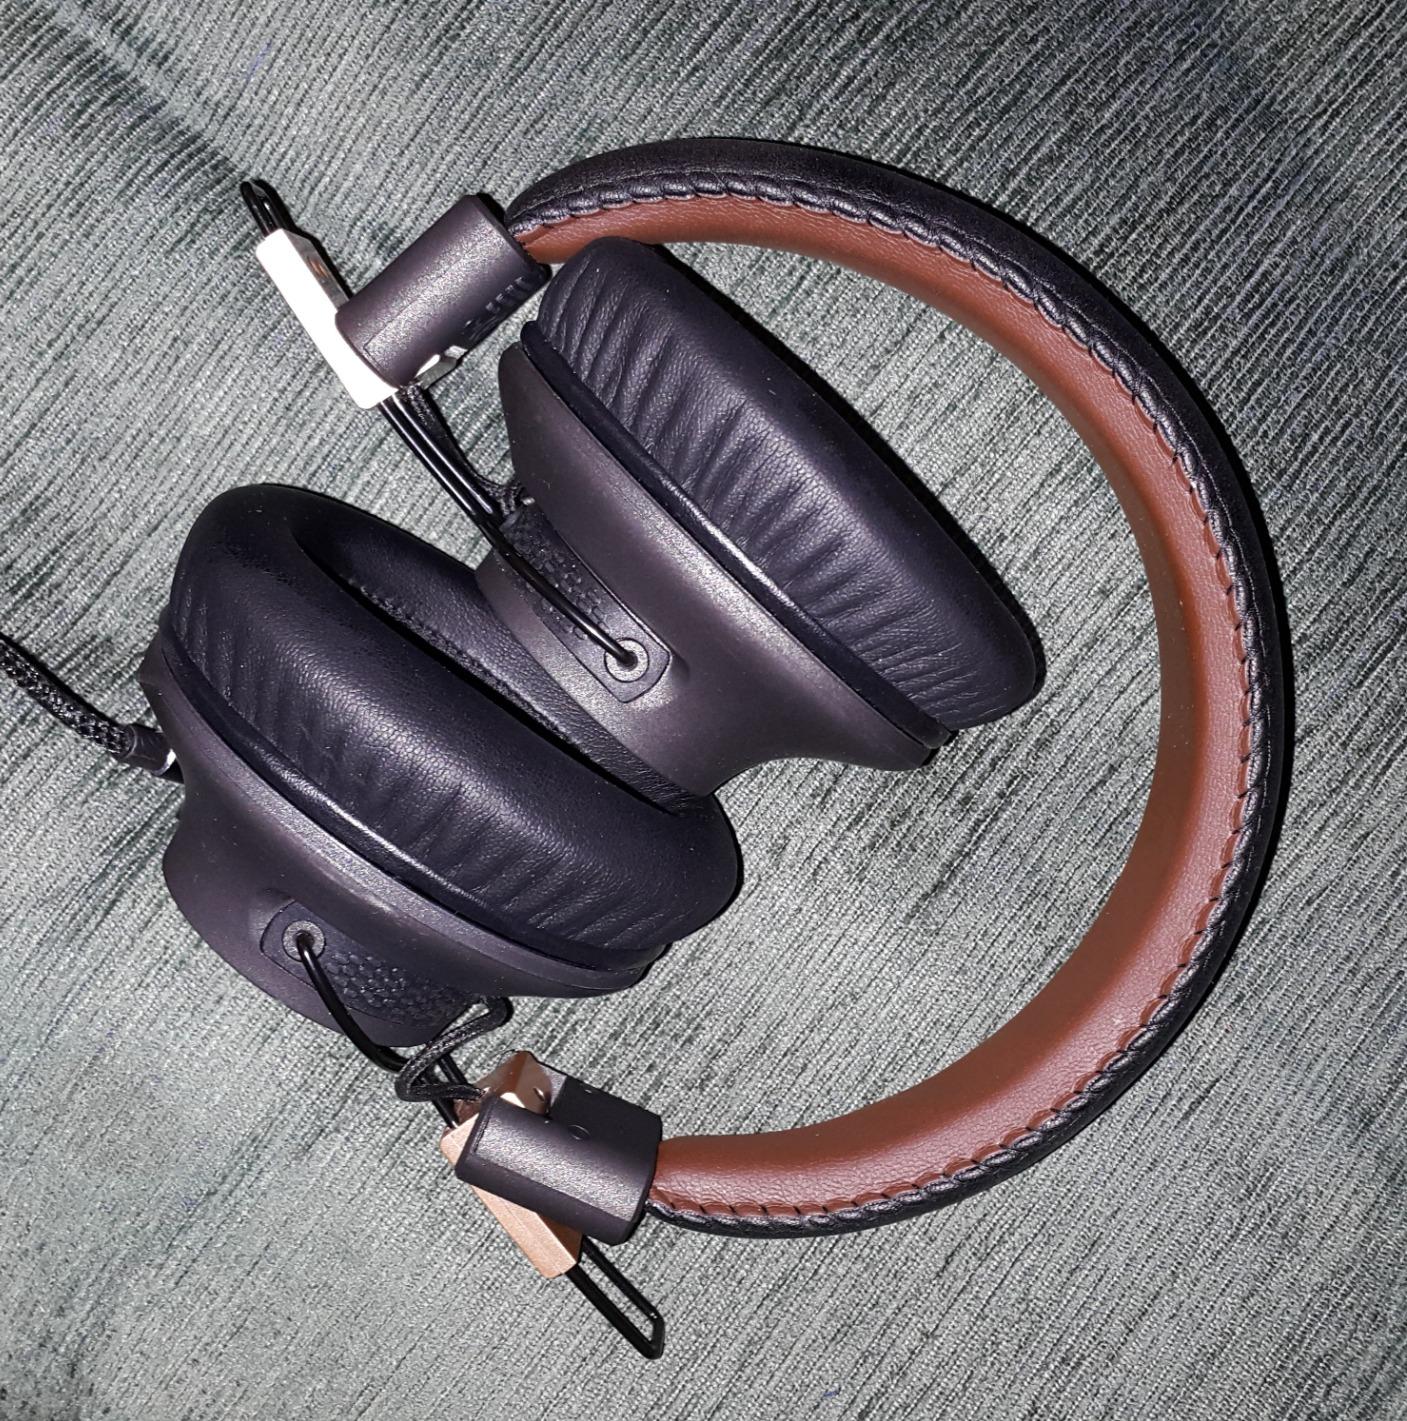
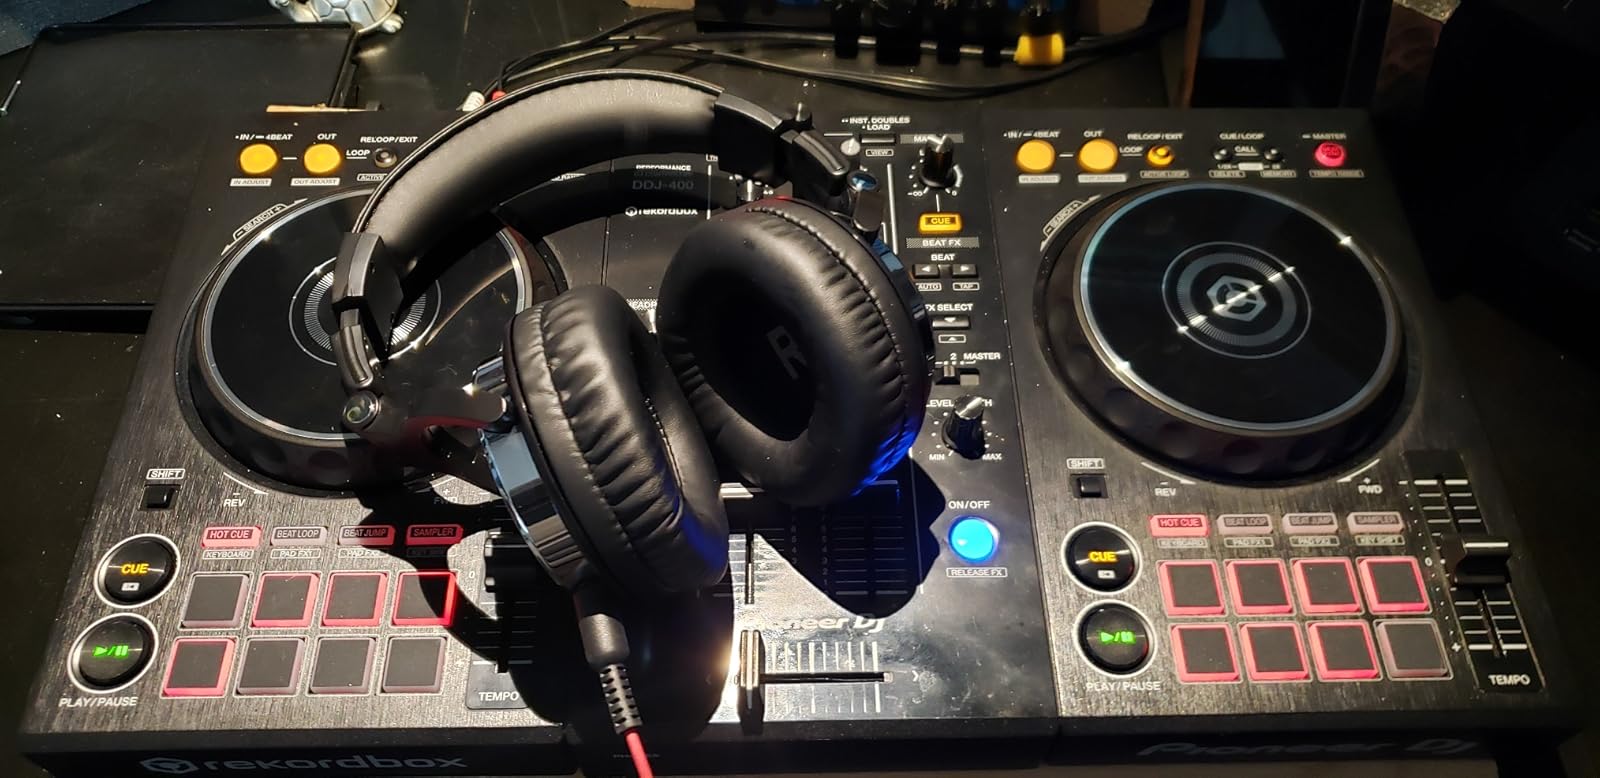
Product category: headphones
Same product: no